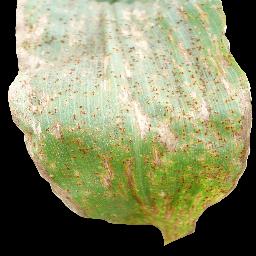
Label: Corn_(Maize)___Common_Rust